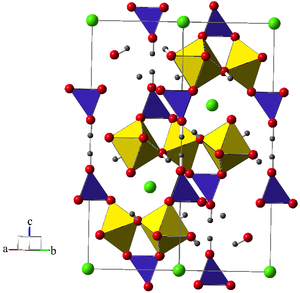
Rouge: oxygène Gris:hydrogène Vert:Strontium Aluminium au centre des octaèdres jaunes Phosphore au centre des tétraèdres bleus
La goyazite est une espèce minérale du groupe des phosphates et du sous-groupe des phosphates hydratés avec anions étrangers de formule SrAl₃(PO₄)₂(OH)₅·.